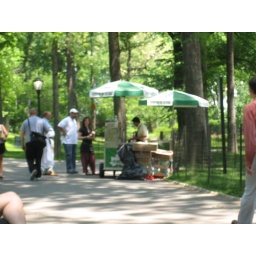
The hot dog street shop in Central Park ;)